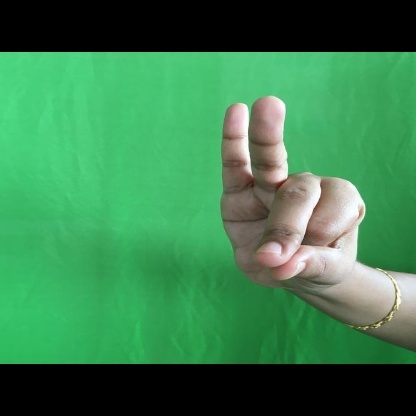
Mudra: Bramaram